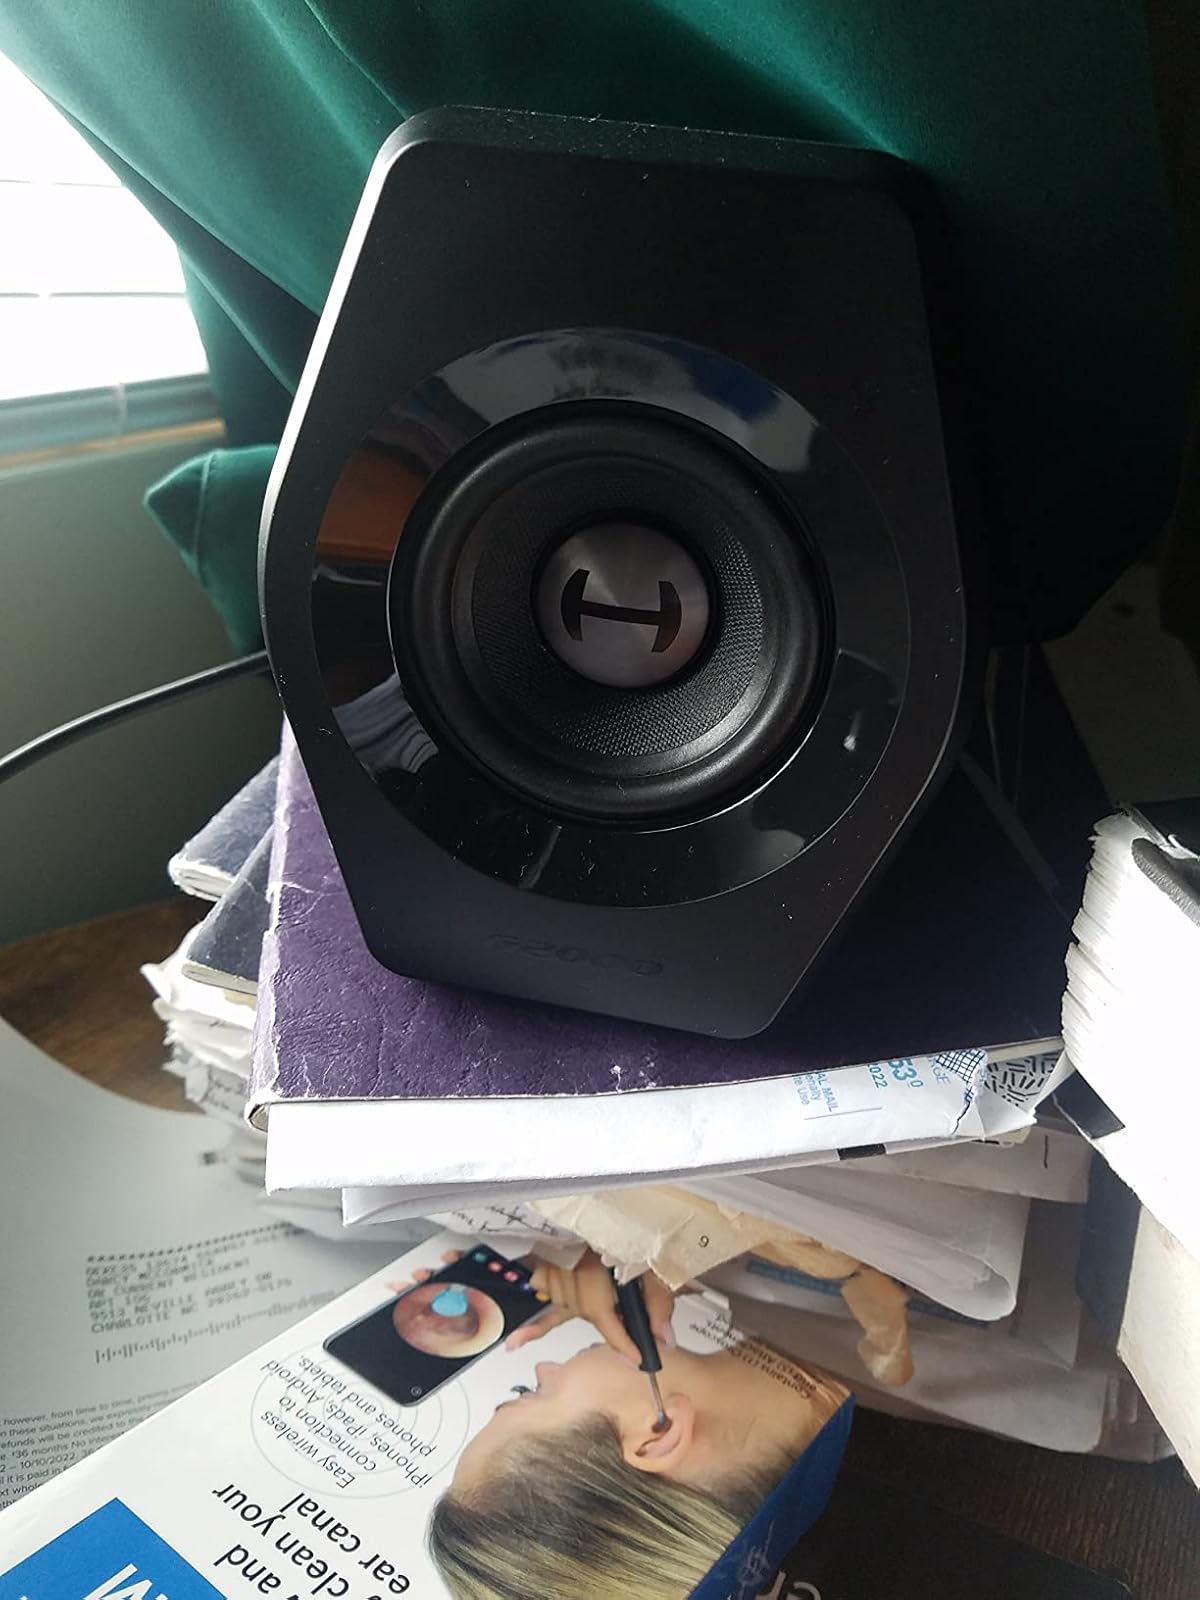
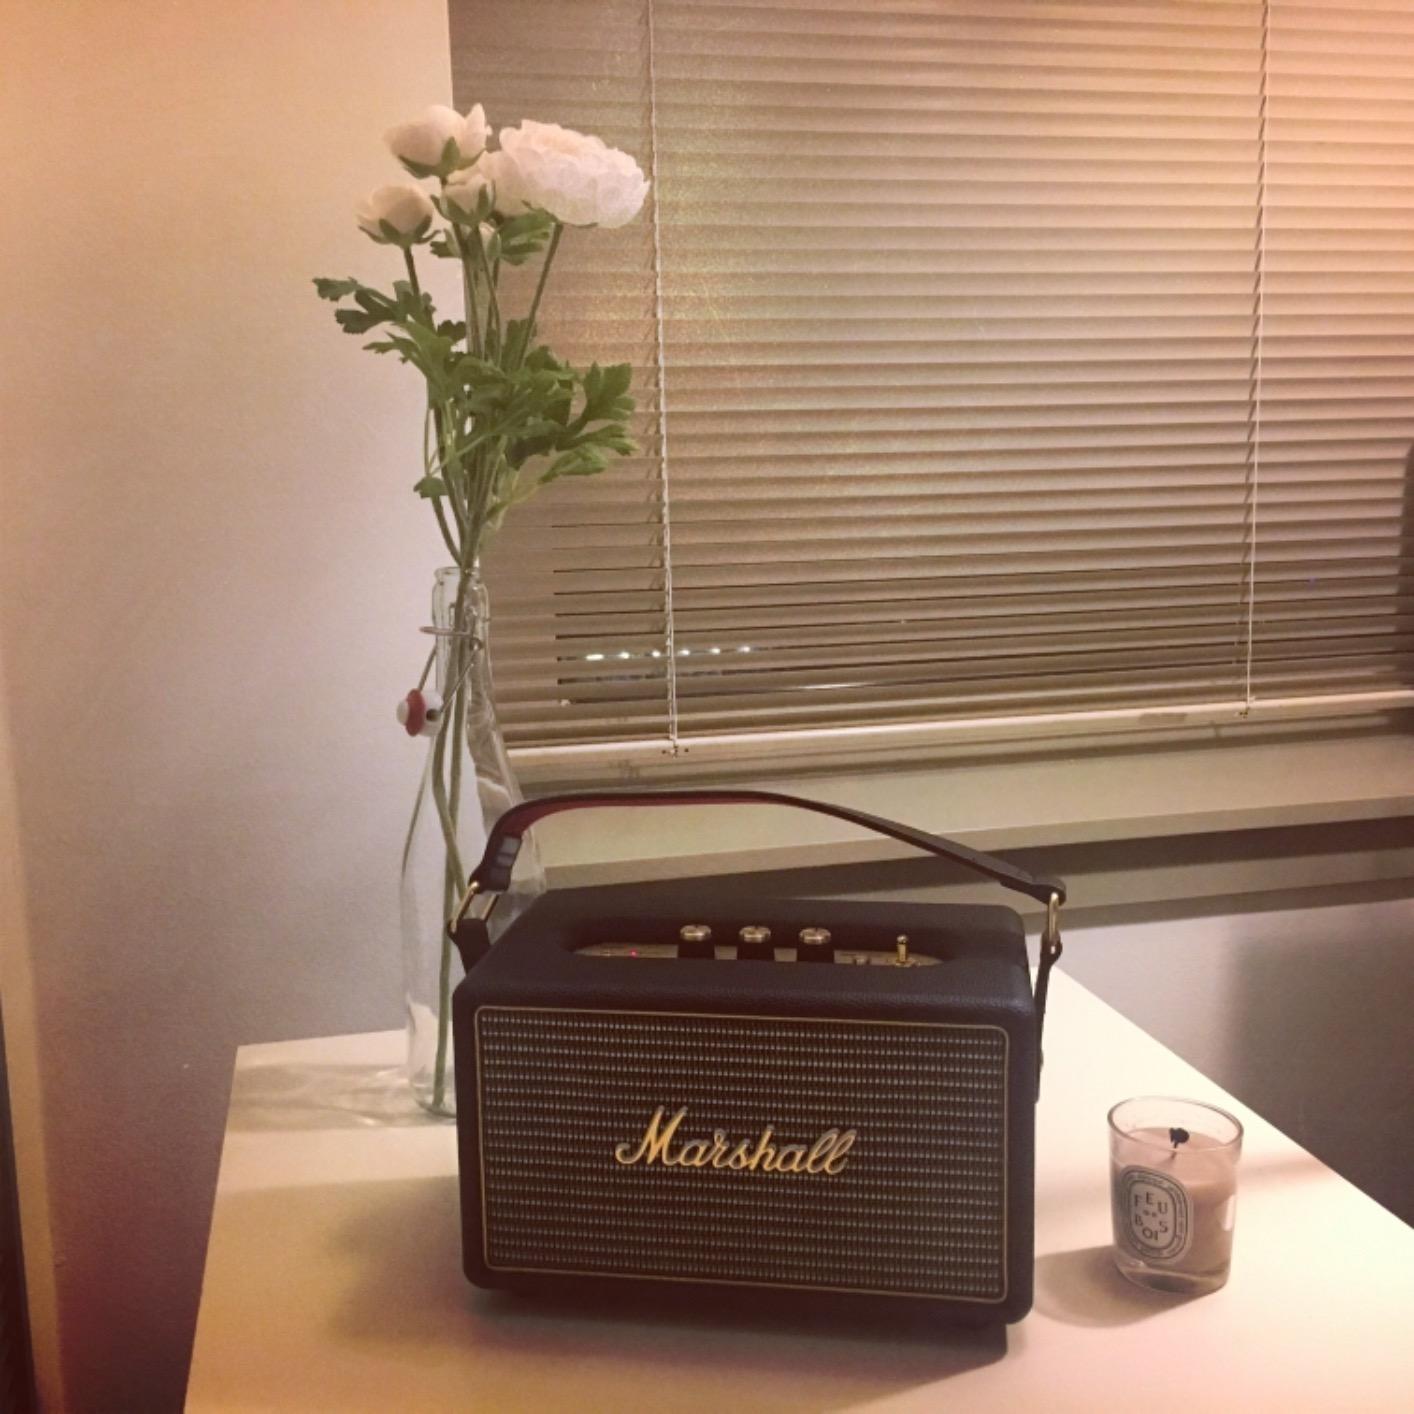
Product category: speaker
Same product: no